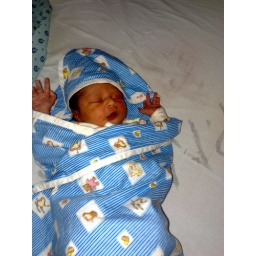
2nd day baby girl wrapped in blue